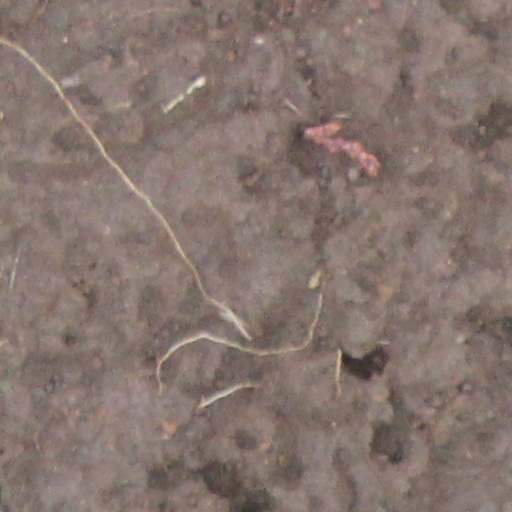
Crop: wheat